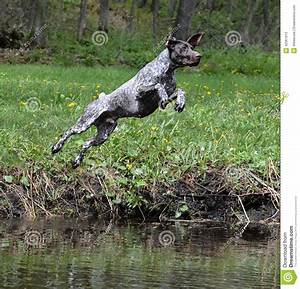
Label: dog